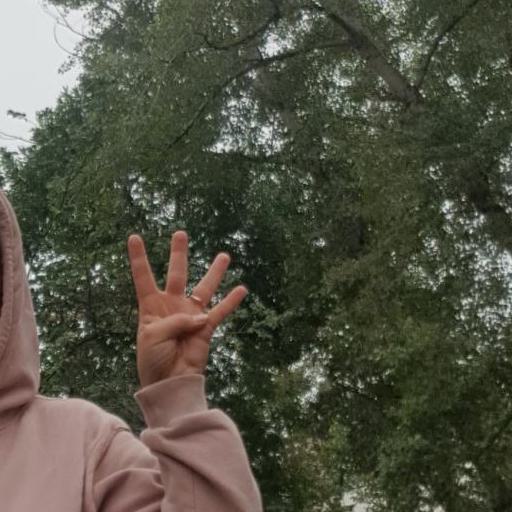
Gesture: four